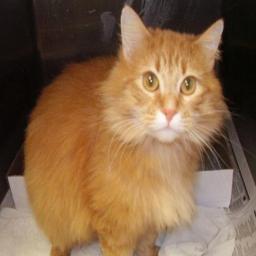
Animal: cats